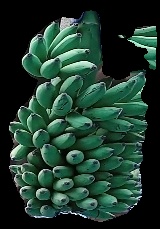
Variety: elakki-bale
Grade: grade1